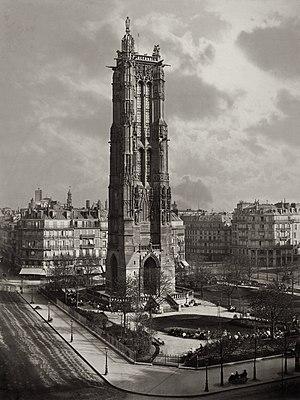
Tour Saint-Jacques, Paris Medium: Albumen silver print from glass negative Dimensions: 40.7 x 30.6 cm. (16 x 12 1/16 in.)